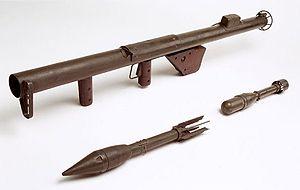
Les terrains de parachutage creusois sont des terrains homologués par les services alliés durant la Seconde Guerre mondiale, destinés à recevoir les livraisons d'armes et matériel par parachutages.
Le terme bazooka est un surnom qui désigne un lance-roquettes utilisé durant la Seconde Guerre mondiale.